Infinite Domains

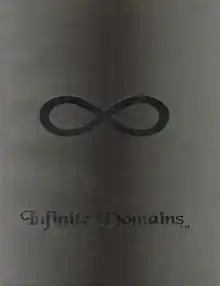

Infinite Domains is a generic role-playing game system published by Infinite Concepts in 1996.